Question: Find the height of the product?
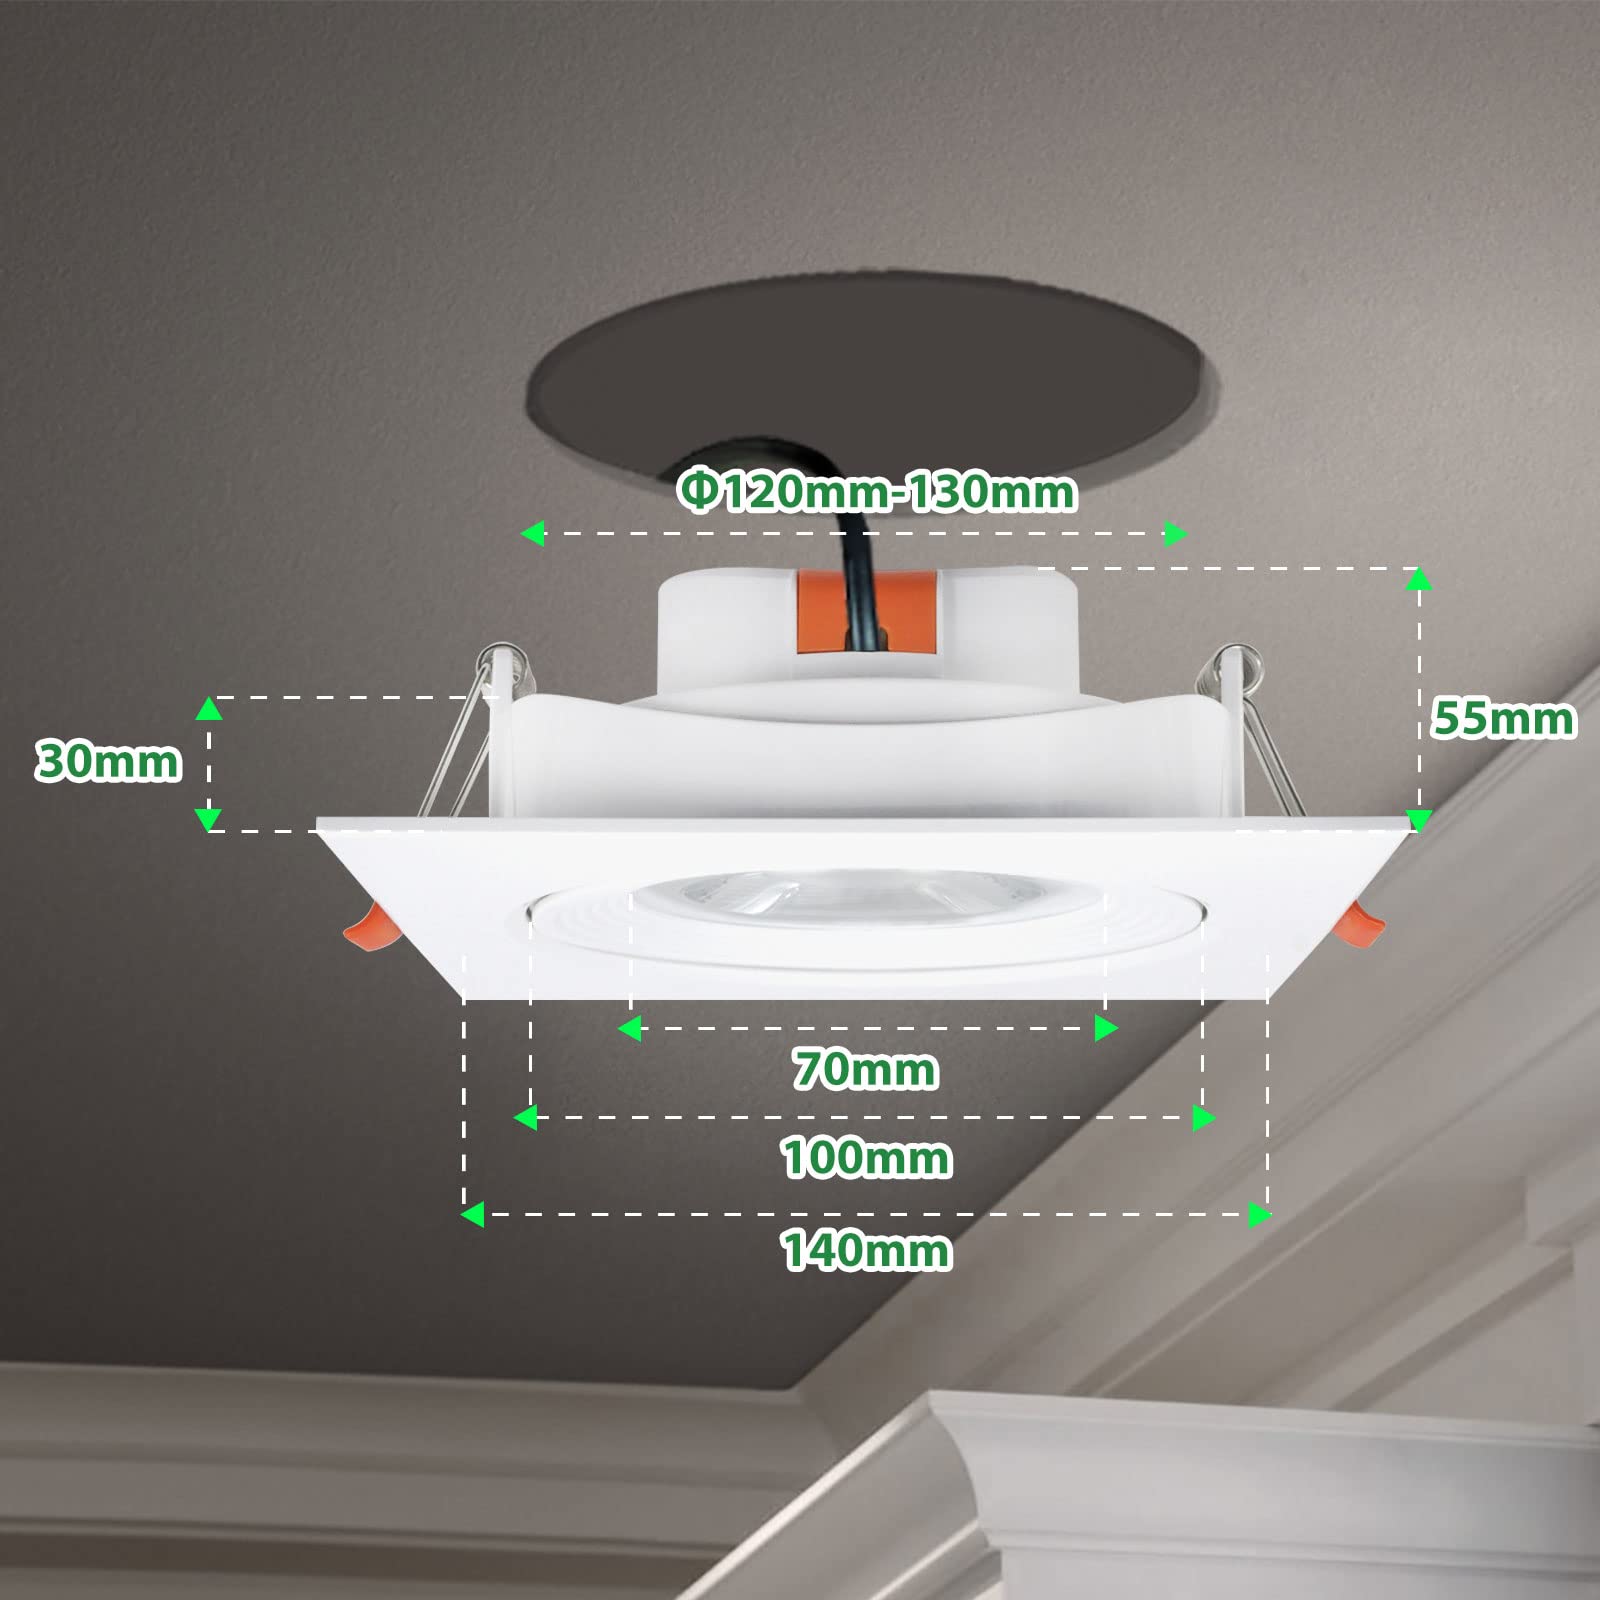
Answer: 55.0 millimetre